Sultan Abdul Samad Building

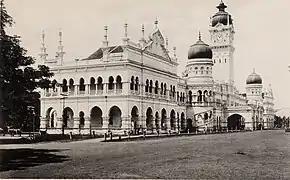
The building in 1902, then known simply as Government Offices

The government offices of the British colonial administration was originally located in the Bluff Road (present day Jalan Bukit Aman) area on a hill overlooking the Padang now called Merdeka Square. However, due to the need for more office space and complaints from the public about the necessity of going up and down the hill, the State Engineer of Selangor Public Works Department Charles Edwin Spooner proposed the building of government offices lower down on the plain near the river. The initial suggestion was rejected due to cost, but the British Resident of Selangor William Edward Maxwell accepted a second proposal that cost less.